Second Kurz government

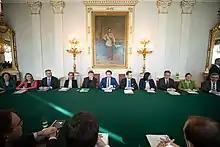

The Second Kurz government ( or "Kurz II" for short) was the 33rd Government of Austria. Led by Sebastian Kurz as chancellor and Werner Kogler as vice-chancellor, it was sworn in by President Alexander Van der Bellen on 7 January 2020. It was officially dissolved and succeeded by the Schallenberg government on 11 October 2021.